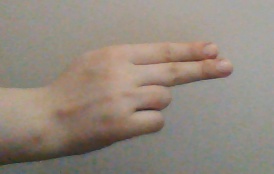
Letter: ain